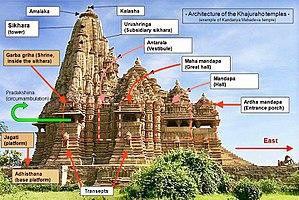
Termes utilisés dans l'architecture des temples de Khajuraho. Sur l'exemple du temple de Kandariya Mahadeva
Une Jagati est une plateforme sur laquelle certains temples hindouistes sont construits. Il s'agit de temples souvent isolés qui se séparent par leur hauteur
Dans l'architecture des temples hindouistes, un urushringa est une tour annexe qui s'appuie contre la tour principale appelée shikhara. Il est moins haut et moins large que la tour principale. Les urushringas renforcent l'impression de hauteur que donne le temple. On les trouve dans les temples de l'Inde du Nord de l'architecture Nagara.
L'architecture des temples hindous présente une grande variété selon les époques, les matériaux utilisés, les régions et les cultures, initialement en Inde. De nombreux temples de religion hindoue se trouvent en dehors de l'Inde, soit dans les pays qui ont été dirigés par des souverains de religion hindoue, soit dans les régions avec une forte immigration de population indienne.
Dans l'architecture des temples hindouistes, un antarala est un espace intermédiaire entre le cœur du sanctuaire et diverses salles du temple. On le trouve dans les grands temples de l'Inde du Nord, tels que ceux de Khajuraho.
Le Temple de Kandariya Mahadeva est le plus grand et le plus décoré de l'ensemble de temples hindouistes de Khajurâho dans l'état du Madhya Pradesh en Inde.
Adhisthana